Methven Branch

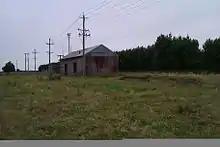
Lauriston goods shed

Remnants of closed railway lines naturally diminish and disappear over time due to both natural and human impacts, though some relics of the Methven Branch can still be found. As recently as the late 1990s the station sign in Rakaia still stated "Rakaia: change here for Methven Branch" - despite the fact passenger services on the branch had concluded roughly four decades previously. At the south end of the yard, where the branch left the main line, some rails remained in place. The line required little in the way of significant earthworks, but the formation closely followed Thompson Track and then Line Road and can still be traced; some rails remain embedded in the road surface where Jamieson's Road meets Thompson Track. Some bridge abutments can also be sighted, and goods sheds remain in Lauriston and Lyndhurst. In the latter locale, loading platforms built to serve sidings from the railway can still be seen at two businesses. Only one railway building now remains in Methven, though the embankment the railway used as it approached the town is still apparent. The 'Railway Reserve' in the centre of Methven is a small park adjacent to the Blue Pub and Medical Centre and was the site of the railway station.